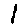
Label: 1